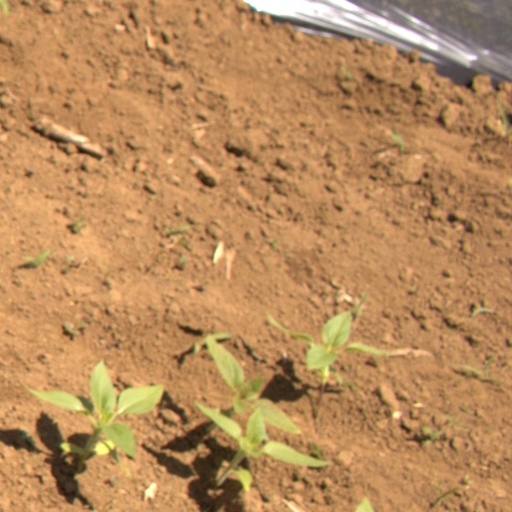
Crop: Jerusalem artichoke